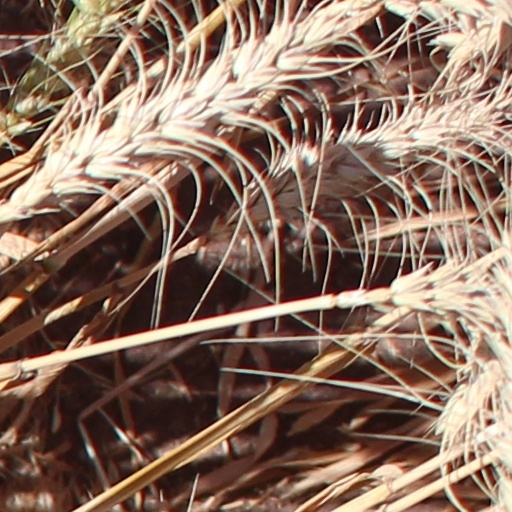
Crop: wheat